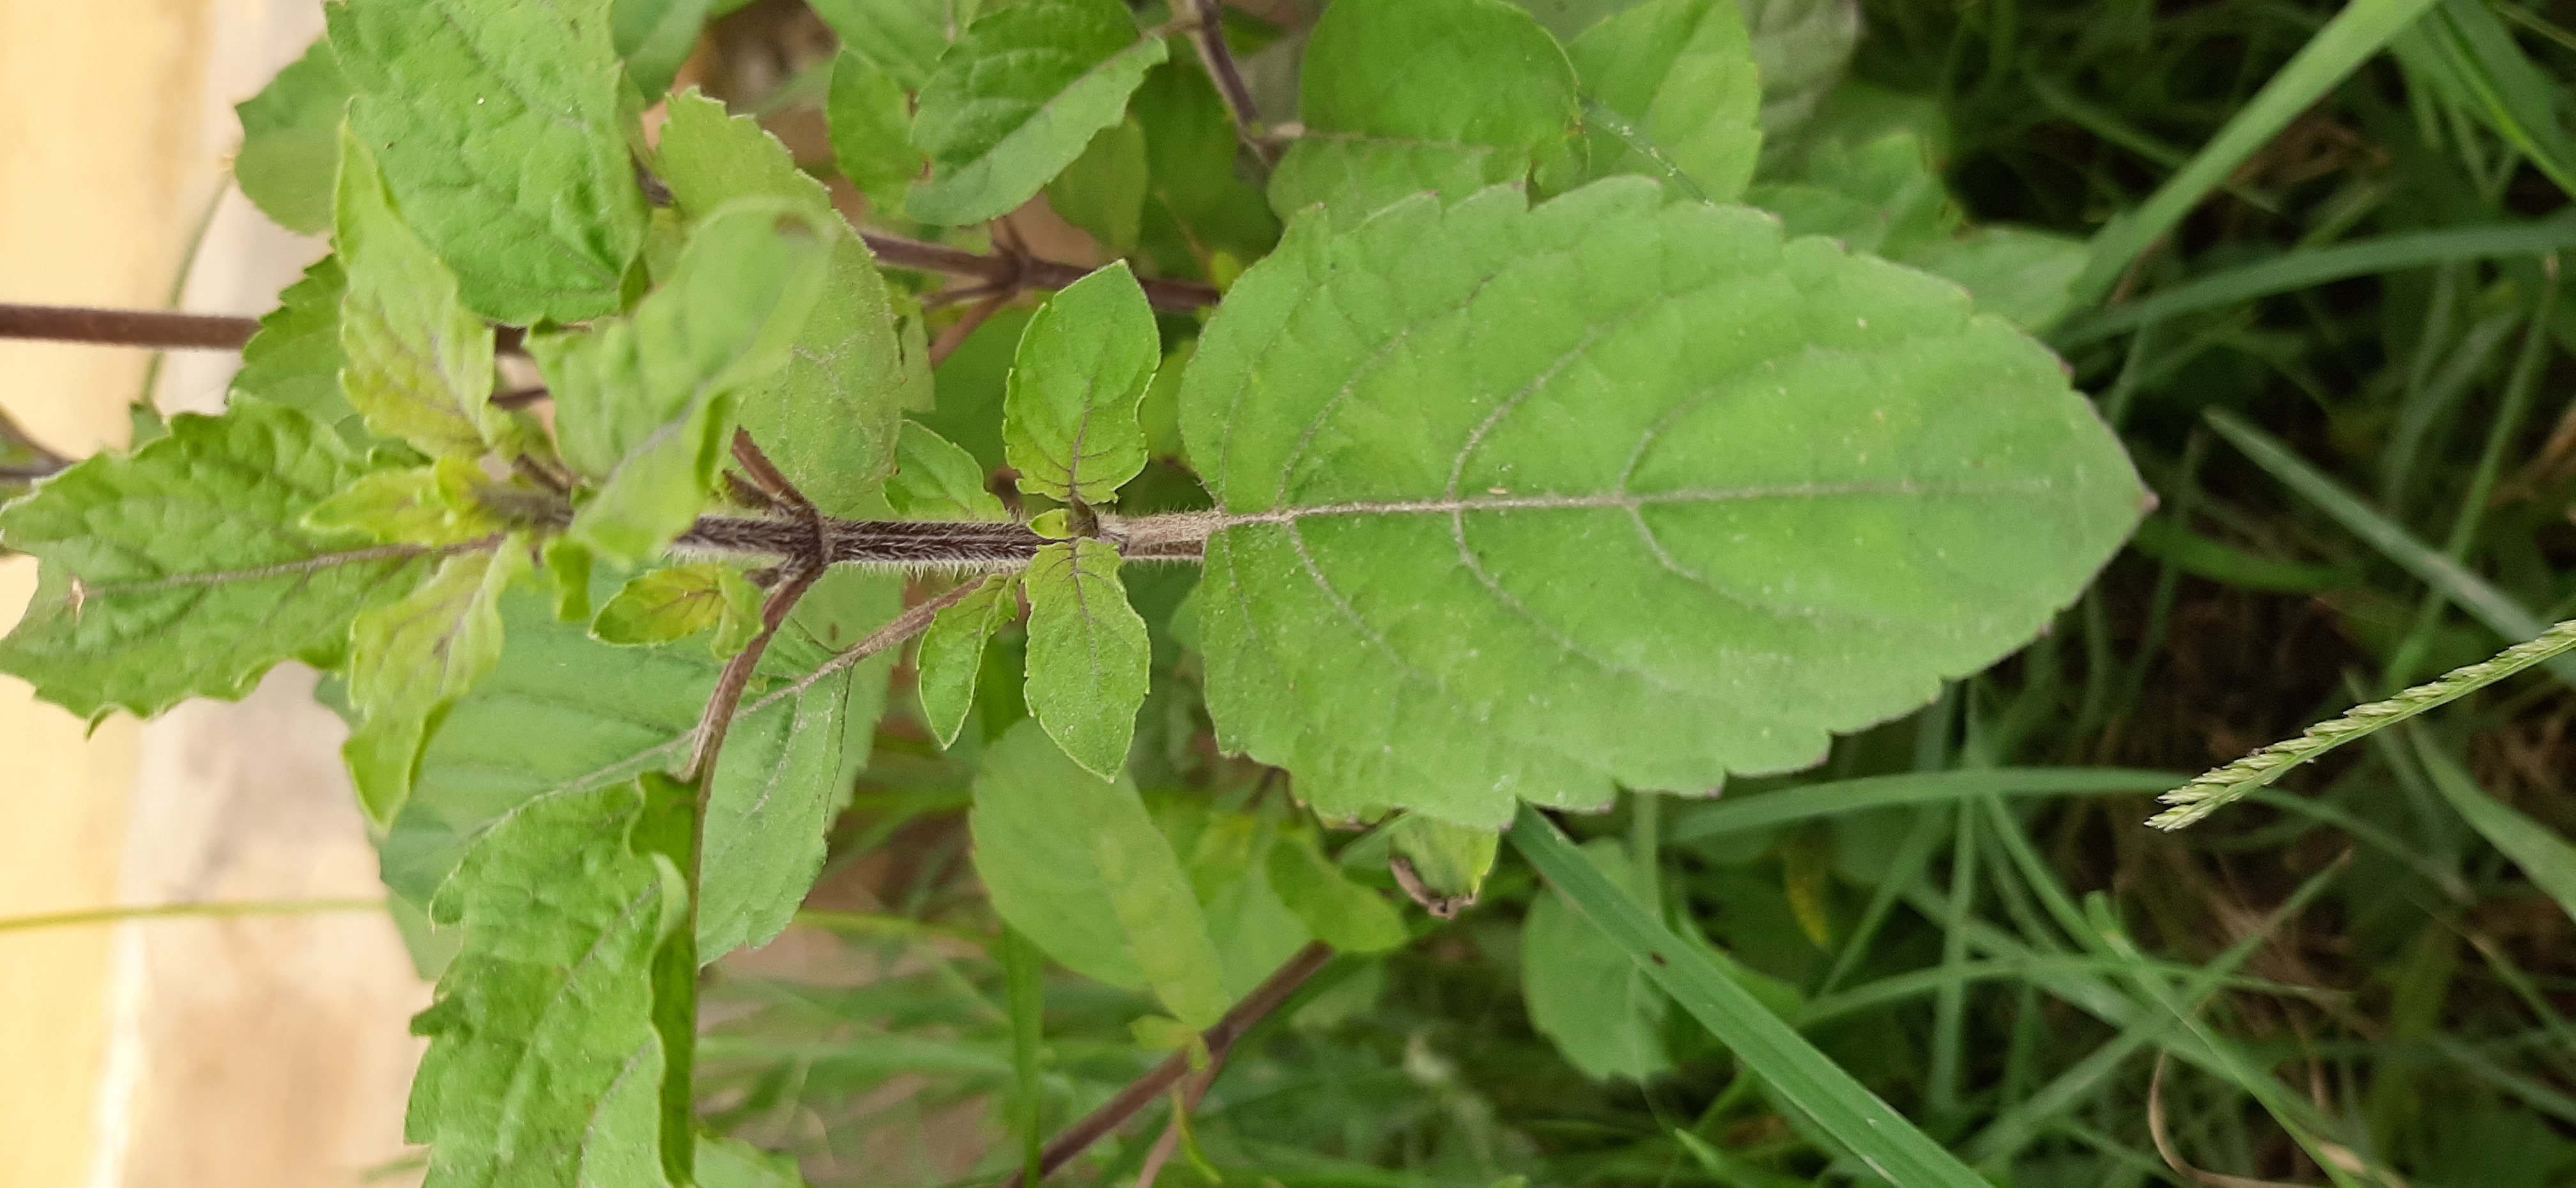
Plant: Tulsi